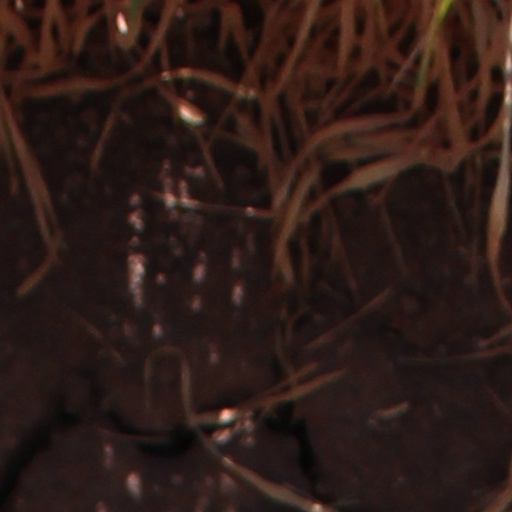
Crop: wheat